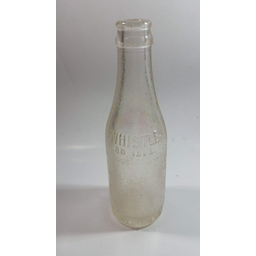
Label: glass